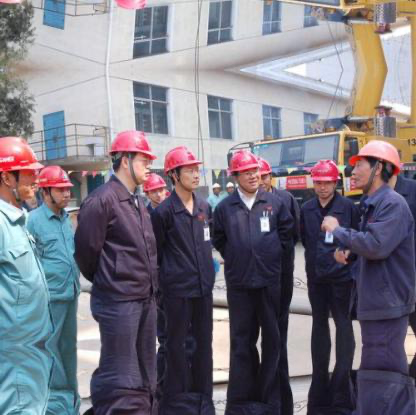
Objects in the image:
label: helmet
label: helmet
label: helmet
label: helmet
label: helmet
label: helmet
label: helmet
label: helmet
label: helmet
label: helmet